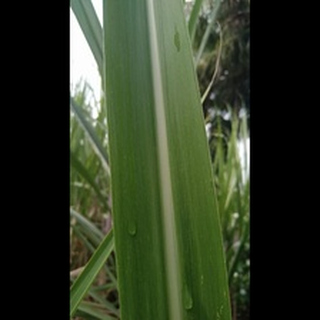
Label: healthy_sugarcane